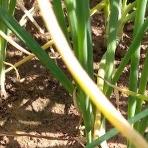
Crop: Onion
Condition: fusarium-d